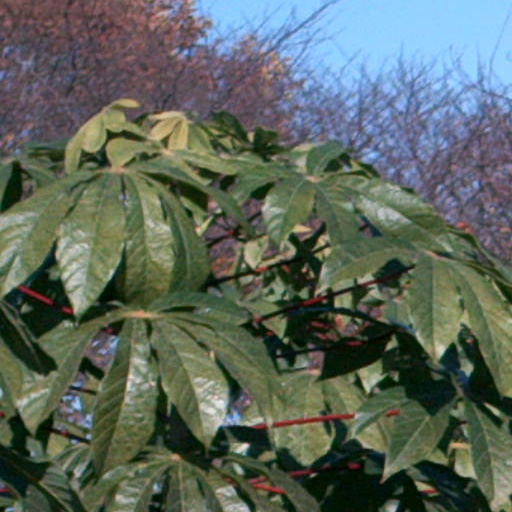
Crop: cassava